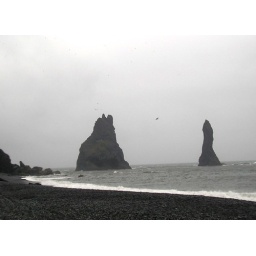
puffins flying around a stack in the sea. the rocks and sand are all black because it's volcanic rock.